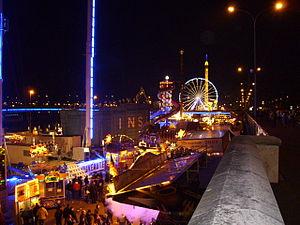
Rouen [ʁwɑ̃] est une commune du Nord-Ouest de la France traversée par la Seine. Préfecture du département de la Seine-Maritime, elle est le chef-lieu de la Normandie réunifiée après avoir été, jusqu'en 2015, celui de la Haute-Normandie.
La Seine fait partie du paysage rouennais. Elle s'écoule au sein de Rouen sur 179 ha et fait en moyenne 170 m de large. Il faut encore parcourir 125 km pour rejoindre la Manche. Elle partage la métropole normande en deux parties : la rive droite et la rive gauche. L'île Lacroix est la dernière île sur la Seine avant la mer. La marée se fait ressentir jusqu'à Rouen comme en témoigne la variation du niveau de la Seine.
La foire Saint-Romain, autrefois appelée foire du Pardon, est une fête foraine rouennaise annuelle se déroulant de la fin octobre à la fin novembre. Elle regroupe environ 220 attractions, dont 28 attractions principales. La foire Saint-Romain de Rouen est la deuxième plus grande fête foraine de France après la foire du Trône. Jusqu'en 2014 elle s'étalait sur 1 800 mètres sur les quais rive gauche. Les quais faisant l'objet d'une rénovation globale, elle se situe dorénavant sur l'esplanade Saint-Gervais partiellement rénovée depuis 2016.